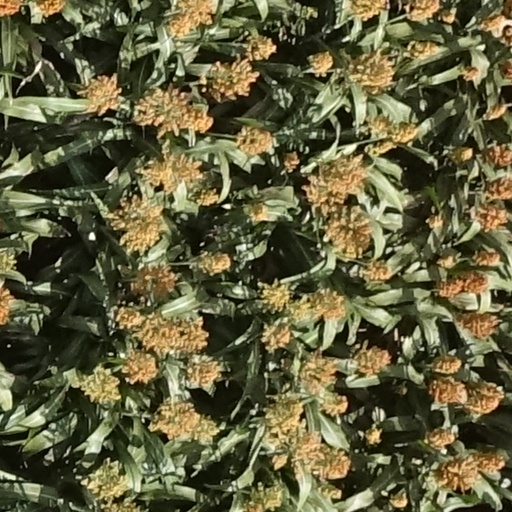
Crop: sorghum